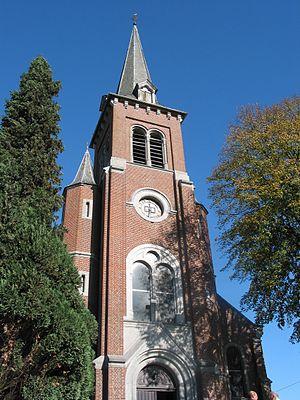
Emines (Belgique), l’église Saint-Lambert (1871).
Émines est une section de la commune belge de La Bruyère située en Région wallonne dans la province de Namur.